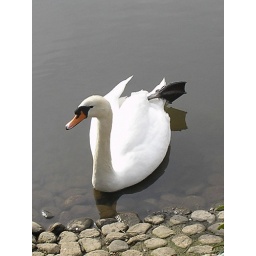
A white swan flashing a bare ankle at the shoreline of Senba Lake in Mito, April 2006